Vallon-sur-Gée

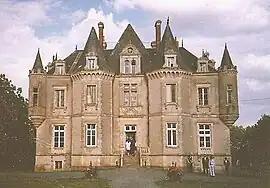
The château of la Grange Moreau

Vallon-sur-Gée is a commune in the Sarthe department in the region of Pays de la Loire in north-western France.